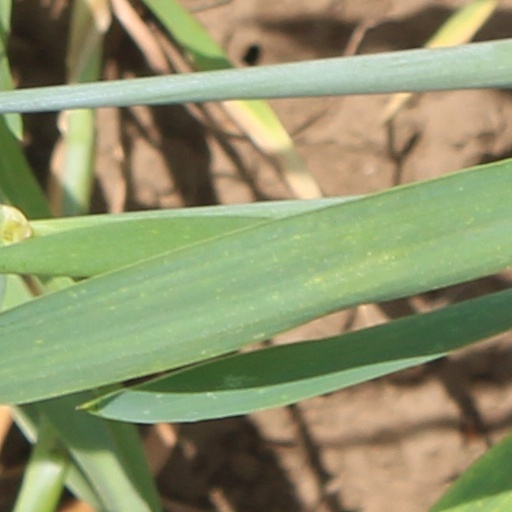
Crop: wheat